Walt Disney

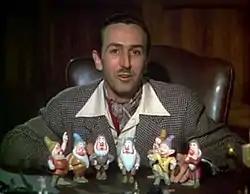
Walt Disney introduces each of the seven dwarfs in a scene from the original 1937 "Snow White" theatrical trailer

With the loss of Powers as distributor, Disney studios signed a contract with Columbia Pictures to distribute the Mickey Mouse cartoons, which became increasingly popular, including internationally. Disney and his crew also introduced new cartoon stars like Pluto in 1930, Goofy in 1932 and Donald Duck in 1934. Always keen to embrace new technology and encouraged by his new contract with United Artists, Disney filmed "Flowers and Trees" (1932) in full-color three-strip Technicolor; he was also able to negotiate a deal giving him the sole right to use the three-strip process until August 31, 1935. All subsequent "Silly Symphony" cartoons were in color. "Flowers and Trees" was popular with audiences and won the inaugural Academy Award for best Short Subject (Cartoon) at the 1932 ceremony. Disney had been nominated for another film in that category, "Mickey's Orphans", and received an Honorary Award "for the creation of Mickey Mouse".